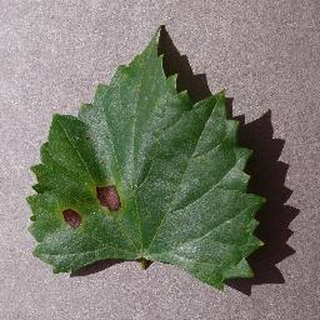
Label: grape_black_rot